Coronet

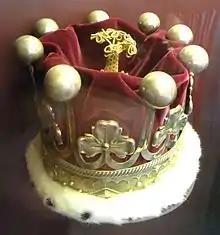
Coronet of an earl (as worn by the 17th Earl of Devon at the coronation of Elizabeth II and now on display at Powderham Castle).

In British heraldry, a coronet is a type of crown that is a mark of rank of non-reigning members of the royal family and peers. In other languages, this distinction is not made, and usually the same word for "crown" is used irrespective of rank (etc.) In this use, the English "coronet" is a purely technical term for all heraldic images of crowns not used by a sovereign. A Coronet is another type of crown, but is reserved for the nobility - Dukes, Marquesses, Earls, Viscounts and Barons. The specific design and attributes of the crown or coronet signifies the hierarchy and ranking of its owner.